9/11 truth movement

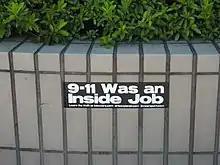
Sticker (pictured in 2006) promoting the conspiracy theory that the September 11 attacks were orchestrated by the US government

"9/11 truth movement" is a term that has been applied to loosely affiliated organizations and individuals that question whether the United States government, agencies of the United States or individuals within such agencies were either responsible for or purposefully complicit in the September 11 attacks. The term is also being used by the adherents of the movement, who call themselves "9/11 skeptics", "truth activists", or "9/11 truthers", while generally rejecting the term "conspiracy theorists".